Morden

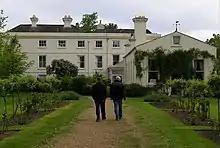
Morden Hall, home of the Garth family

The manor and village remained abbey property until the Dissolution of the Monasteries in Henry VIII's reign when the manor was sold to Lionel Ducket and Edward Whitchurch. Together, they sold it on the following year to Sir Richard Garth who became Lord of the Manor. The Garth family owned the land and maintained their connection with the parish for the next four centuries, living at Morden Hall Park until the manor was sold by another Sir Richard Garth in 1872.